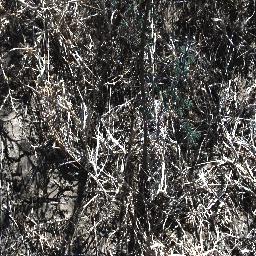
Label: prickly_acacia